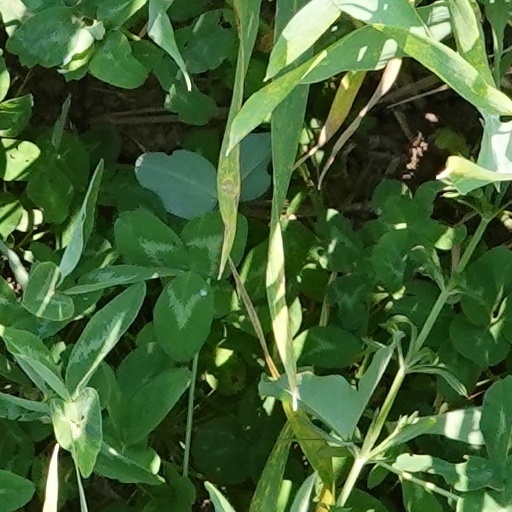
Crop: wheat